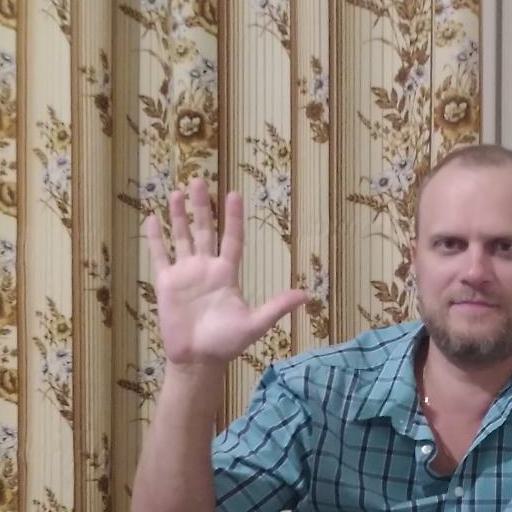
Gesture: palm